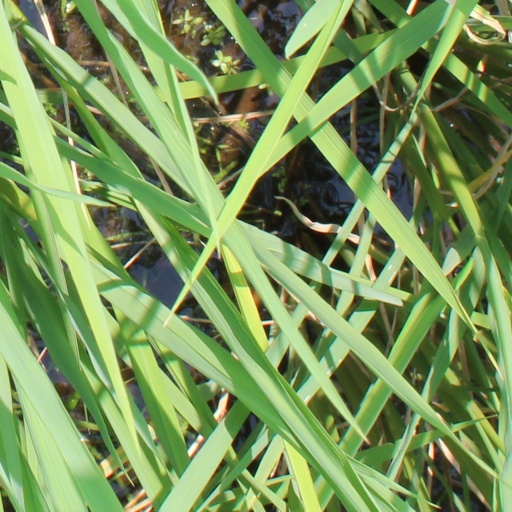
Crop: rice